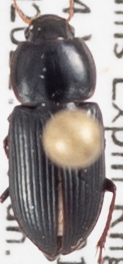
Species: Discoderus parallelus
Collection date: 2021-07-21
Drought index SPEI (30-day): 1.93
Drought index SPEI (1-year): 0.288
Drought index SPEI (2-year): -0.46